Jason Vieaux

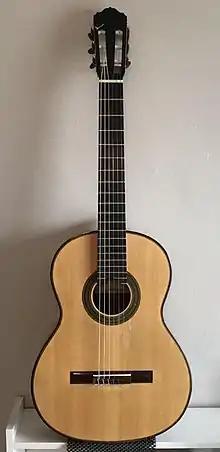
A photo of Jason Vieaux's Gernot Wagner guitar from 2021

Jason Vieaux currently performs on a Gernot Wagner guitar made in 2013. Wagner is based in Frankfurt, Germany.